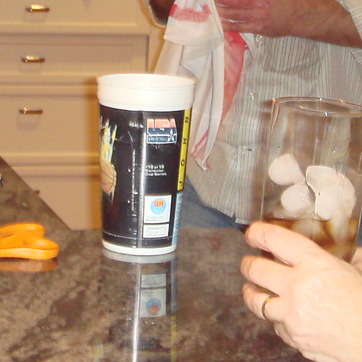
Material: polishedstone